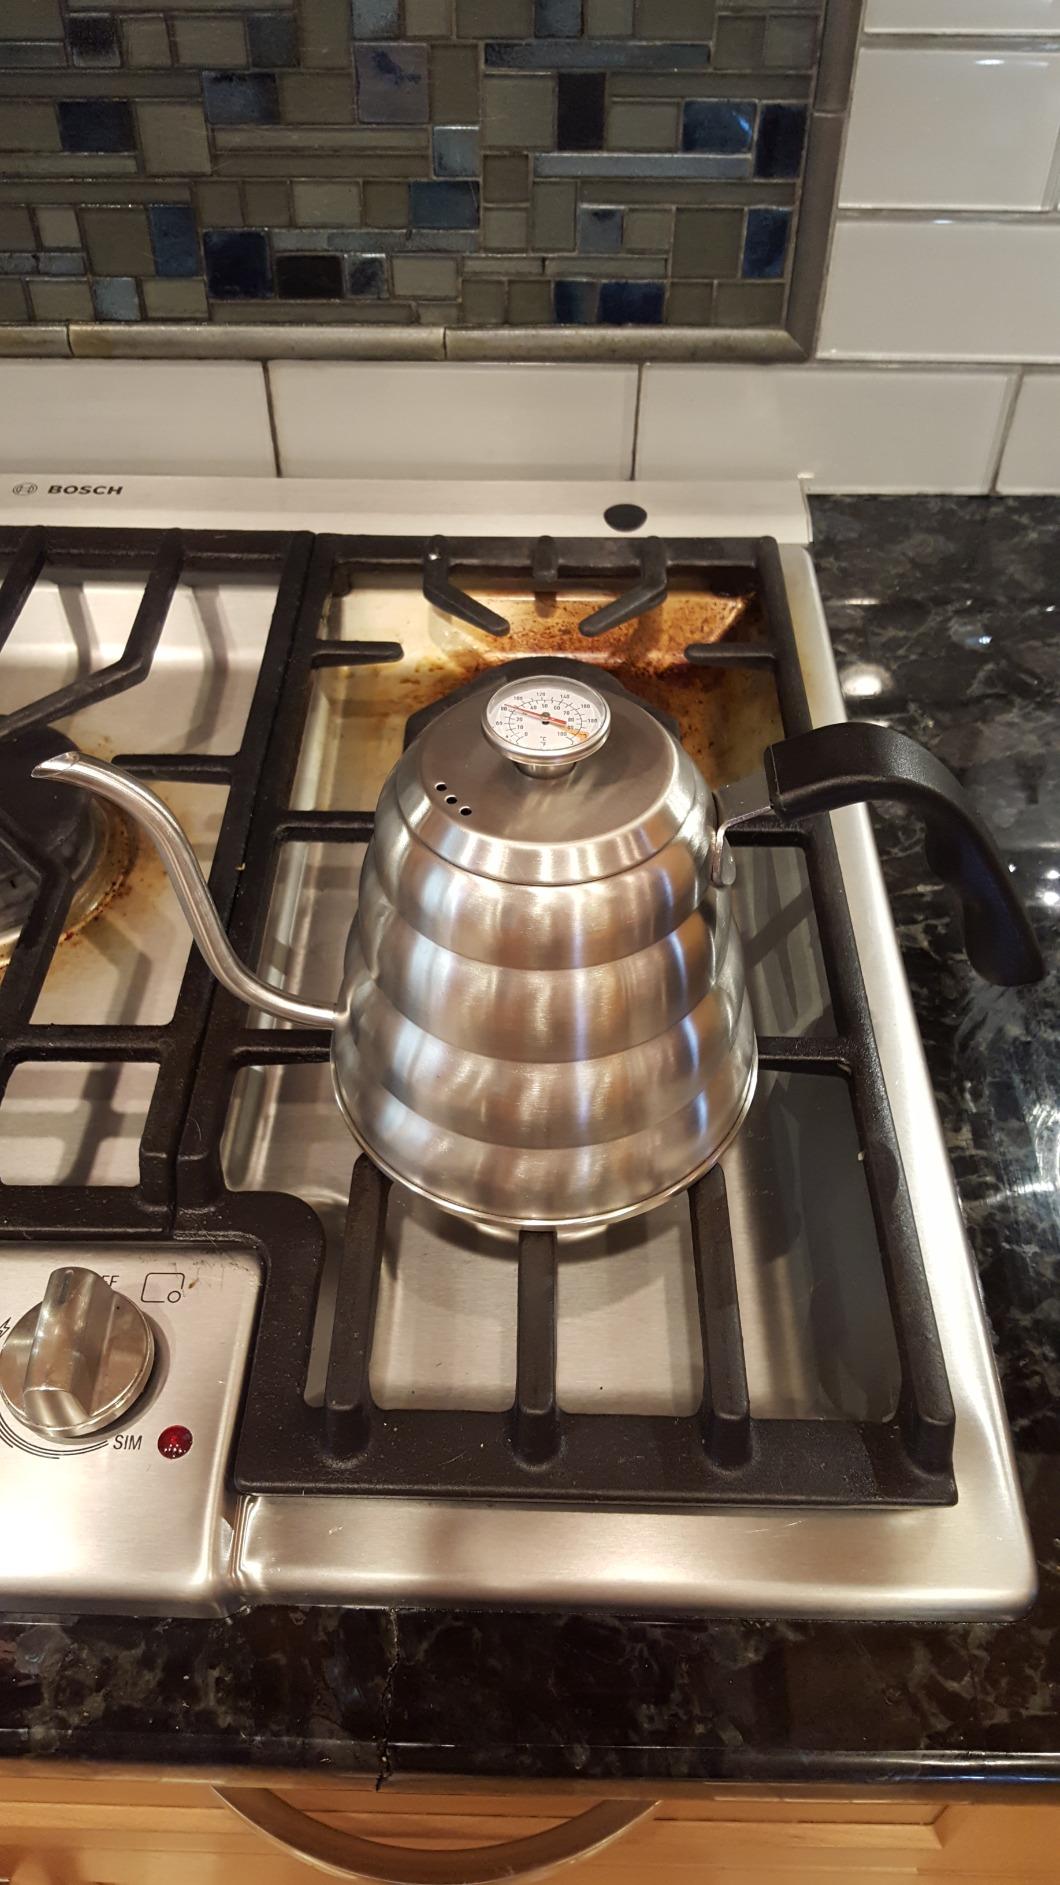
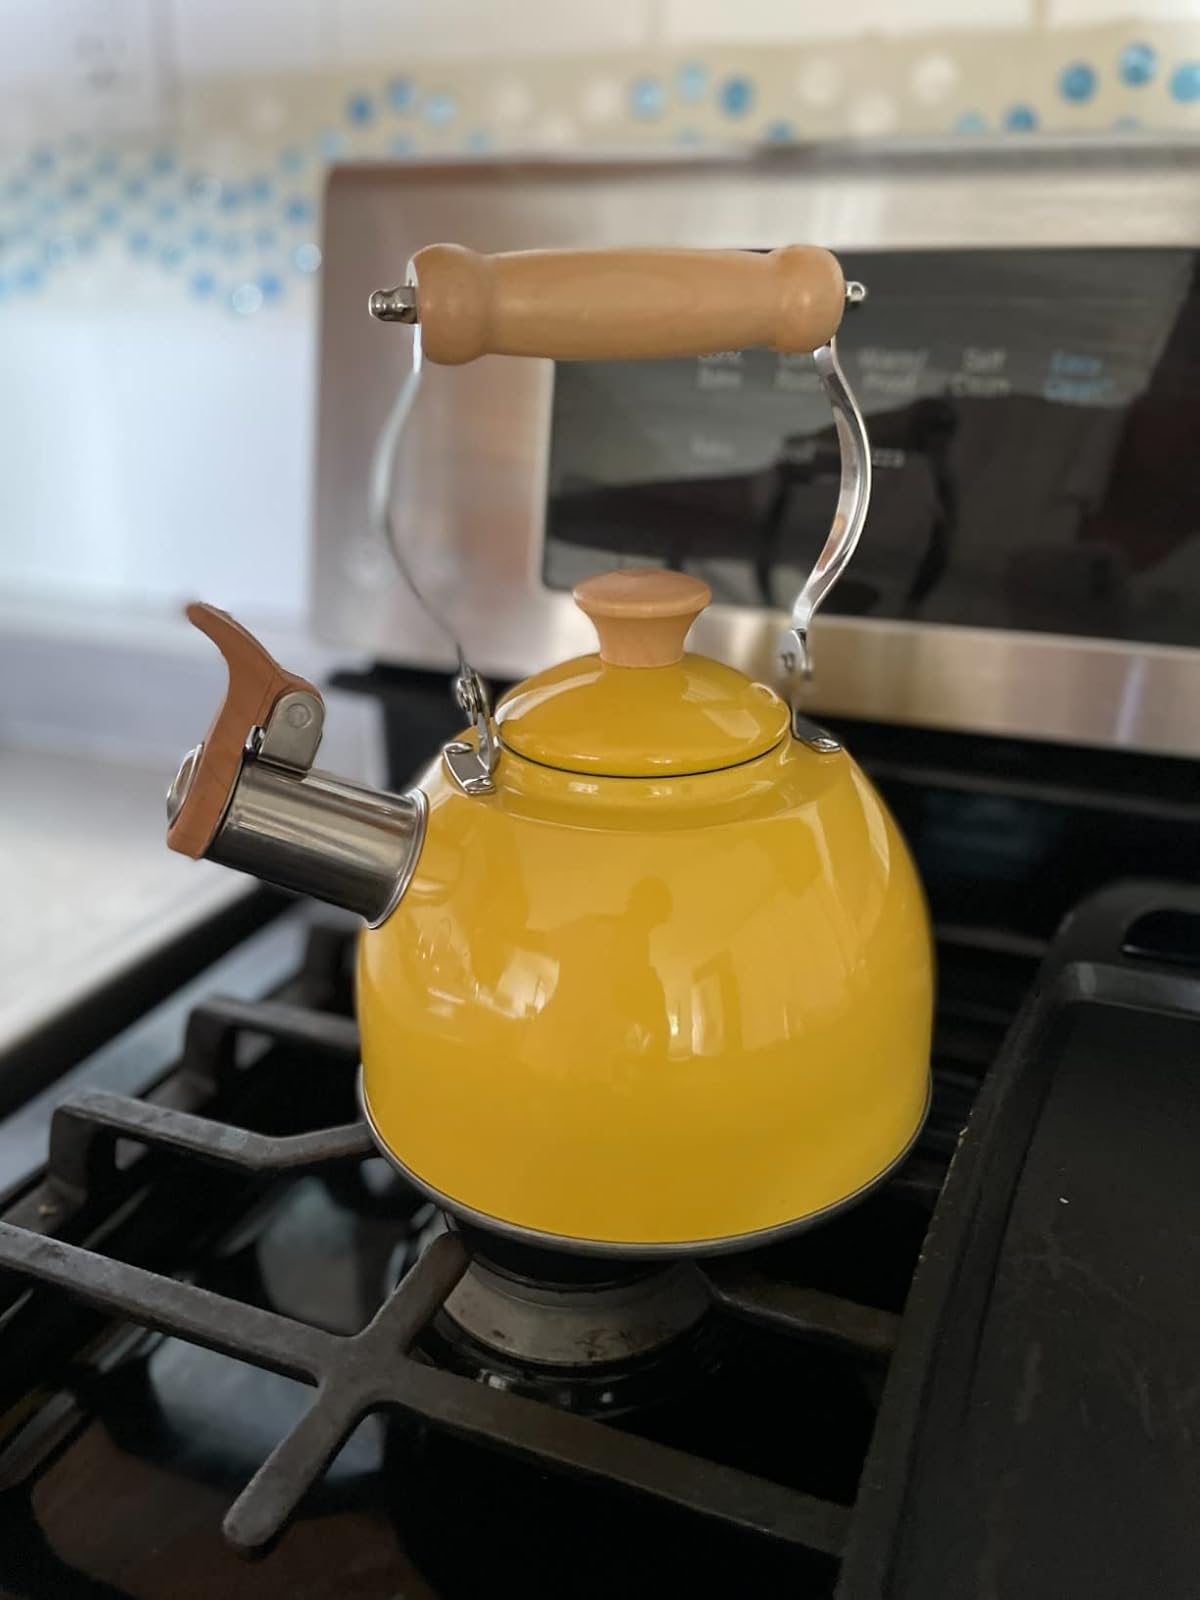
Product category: items_kettle
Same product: no